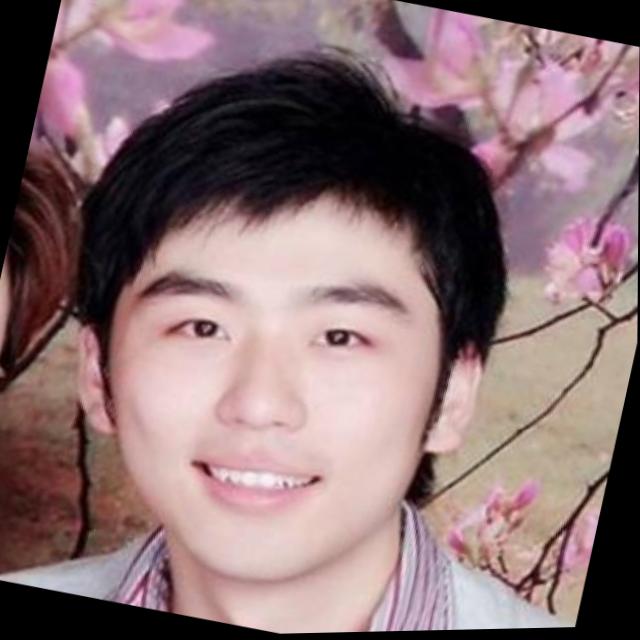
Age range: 21-44